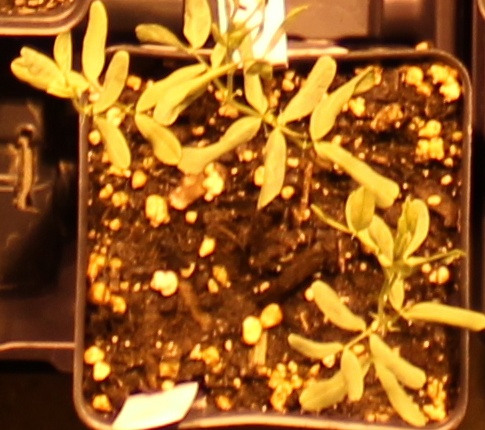
Label: Lentil